Euromaidan

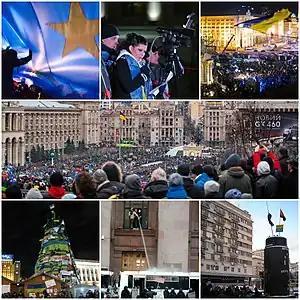
Clockwise from top left: a large European flag is waved across Maidan on 27 November 2013; opposition activist and popular singer Ruslana addresses the crowds on Maidan on 29 November 2013; Euromaidan on European Square on 1 December; plinth of the toppled Lenin statue; crowds direct hose at militsiya; tree decorated with flags and posters.

Euromaidan, or the Maidan Uprising, was a wave of demonstrations and civil unrest in Ukraine, which began on 21 November 2013 with large protests in Maidan Nezalezhnosti (Independence Square) in Kyiv. The protests were sparked by President Viktor Yanukovych's sudden decision not to sign the European Union–Ukraine Association Agreement, instead choosing closer ties to Russia and the Eurasian Economic Union. Ukraine's parliament had overwhelmingly approved of finalizing the Agreement with the EU, but Russia had put pressure on Ukraine to reject it. The scope of the protests widened, with calls for the resignation of Yanukovych and the Azarov government. Protesters opposed what they saw as widespread government corruption, abuse of power, human rights violations, and the influence of oligarchs. Transparency International named Yanukovych as the top example of corruption in the world. The violent dispersal of protesters on 30 November caused further anger. Euromaidan was the largest democratic mass movement in Europe since 1989 and led to the 2014 Revolution of Dignity.